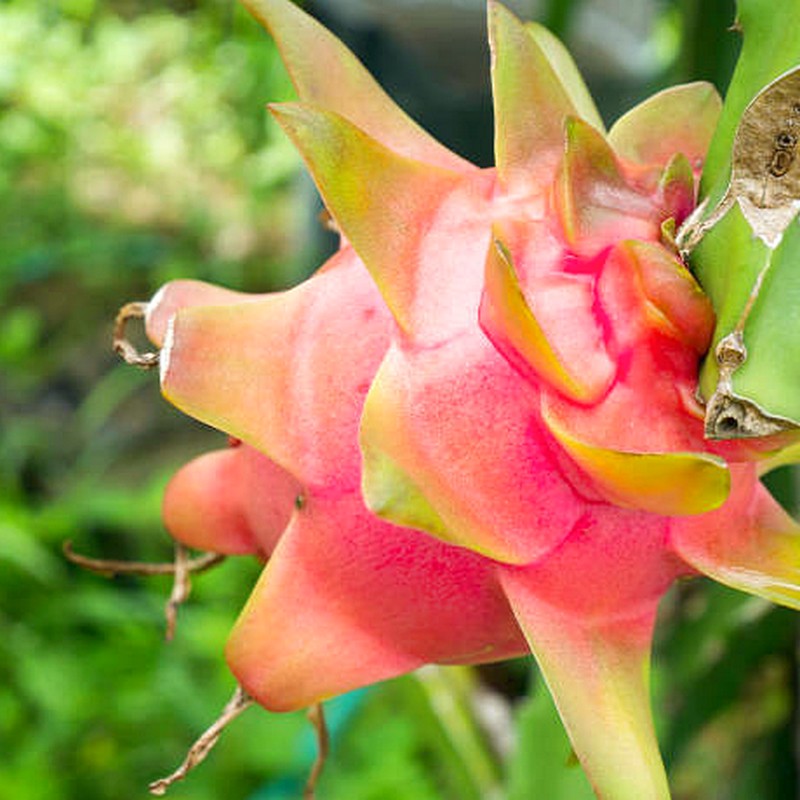
Label: Fresh Dragon Fruit